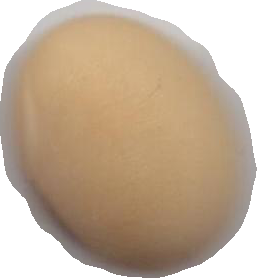
Variety: Anjasmoro